University of Nijmegen (1655–1680)

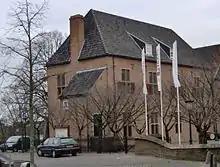
Commanderie St. Jan in Nijmegen

The University of Nijmegen ("Kwartierlijke Academie van Nijmegen") was the first university in Nijmegen, Netherlands and existed between 1655 AD and approximately the year 1680.